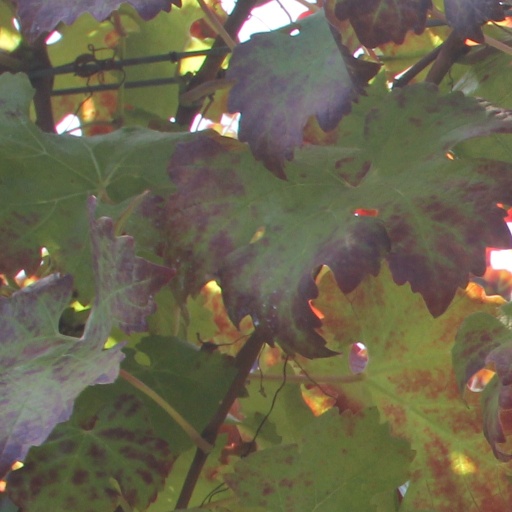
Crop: grape